The Unwanted

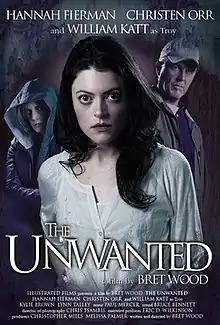
Film poster

The Unwanted is a 2014 American Gothic horror film written and directed by Bret Wood. It is based on the novel "Carmilla" by Sheridan Le Fanu but was transposed from a Gothic tale set in Austria to a Southern Gothic setting. It stars Christen Orr in the title role, a woman who comes to a small town in the Southern US to investigate the mother she never knew. Along the way, she meets Laura (Hannah Fierman) and her father Troy (William Katt), locals who may know something about her mother. It premiered at the Atlanta Film Festival on March 31, 2014, and Kino International released it on DVD on July 14, 2015.